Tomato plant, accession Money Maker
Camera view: vertical (180 deg); turntable rotation: 330 degrees
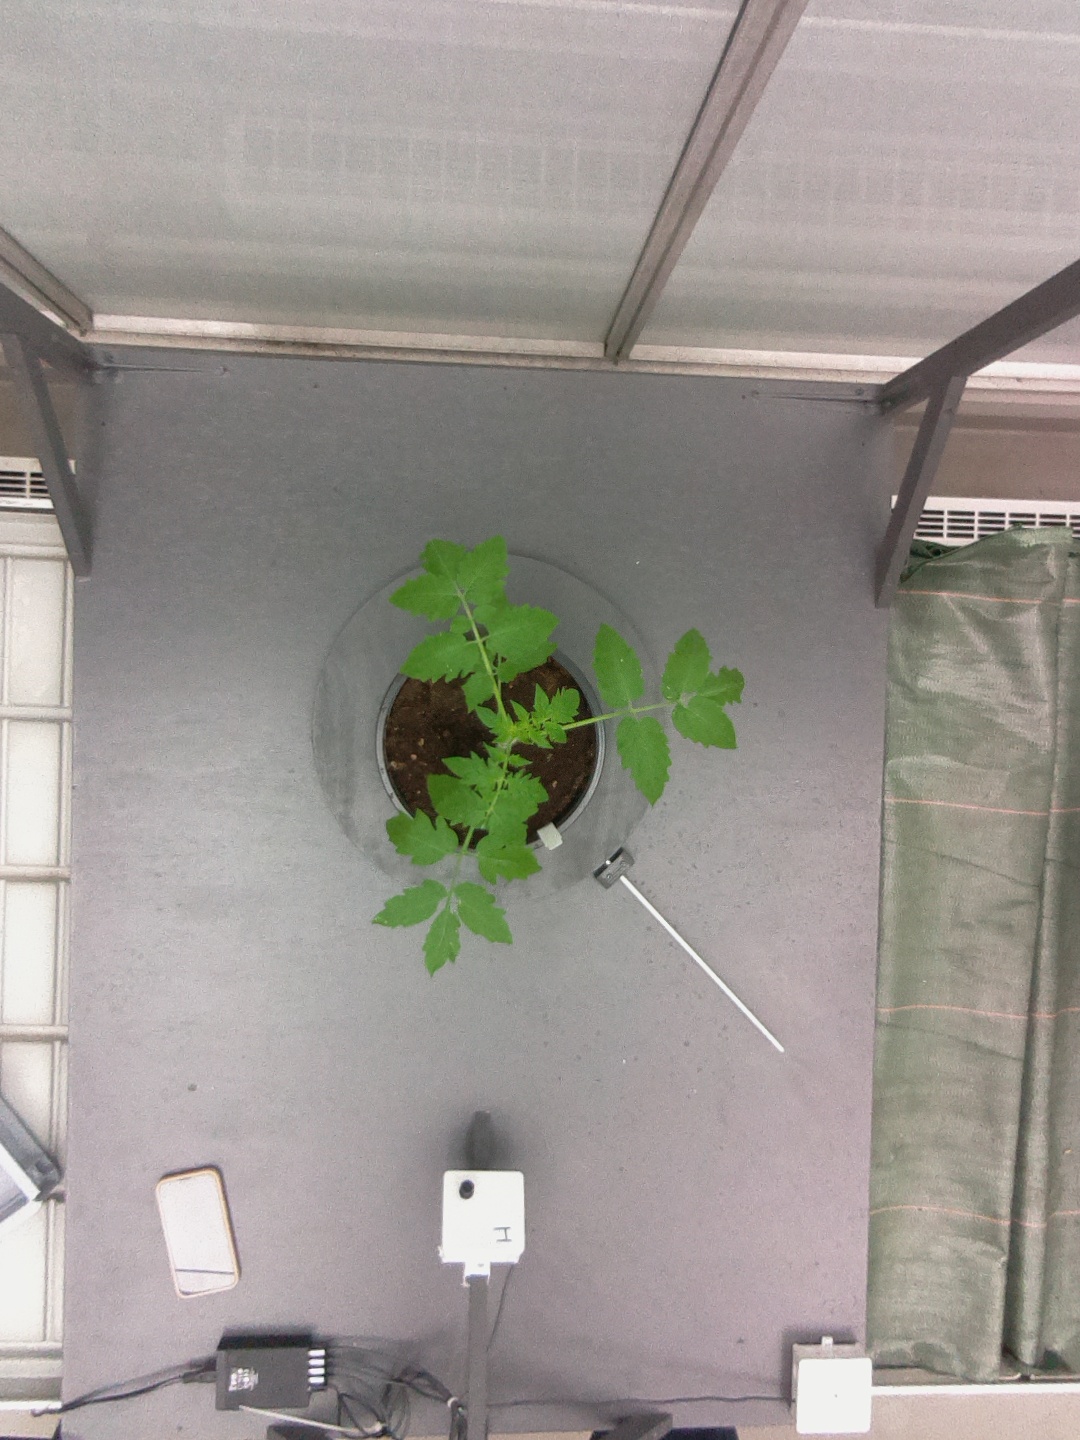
BBCH growth stage 13: 6 of true leaves visible